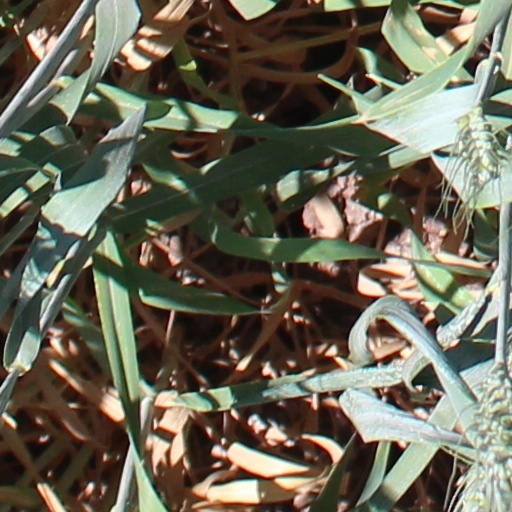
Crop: wheat